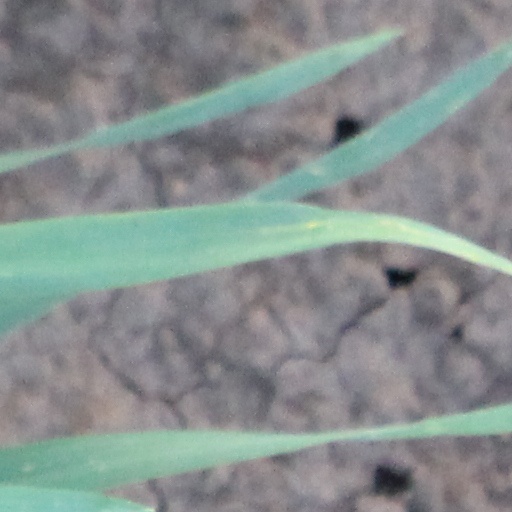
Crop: wheat